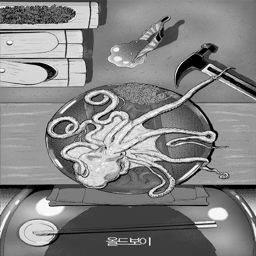
digital art selected for the #